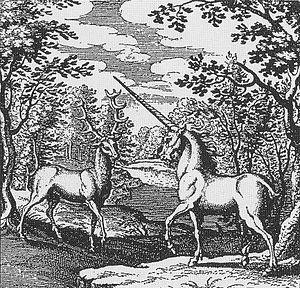
1 = Cerf et Licorne dans une forêt - Gravure alchimique - Lambspring, De lapide philosophico figurae et emblemata, figure III, Il y a, dans le Corps, l'Ame et l'Esprit.
La licorne, parfois nommée unicorne, est une créature légendaire à corne unique. Son origine, controversée, résulte de multiples influences, en particulier de descriptions d'animaux tels que le rhinocéros et l'antilope, issues de récits d'explorateurs. Les premières représentations attestées d'animaux unicornes remontent à la civilisation de l'Indus. Le récit sanskrit d'Ekashringa et les routes commerciales pourraient avoir joué un rôle dans leur diffusion vers le Proche-Orient.
Sous le nom de Lambspring apparaît à la fin du XVIᵉ siècle, un poème alchimique en allemand accompagné de quinze emblèmes.